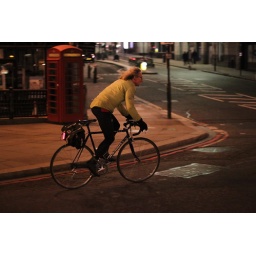
A cyclist speeds over Ludgate Circus past the red phone box on the corner of Fleet St